Jaw

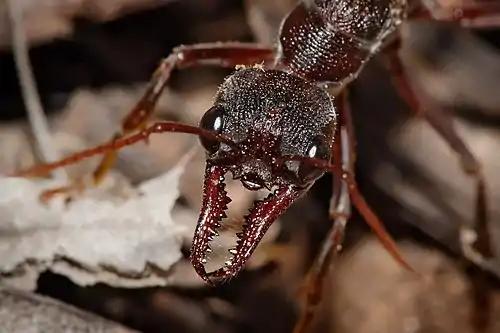
The mandibles of a bull ant

In arthropods, the jaws are chitinous and oppose laterally, and may consist of "mandibles" or "chelicerae". These jaws are often composed of numerous mouthparts. Their function is fundamentally for food acquisition, conveyance to the mouth, and/or initial processing ("mastication" or "chewing"). Many mouthparts and associate structures (such as pedipalps) are modified legs.